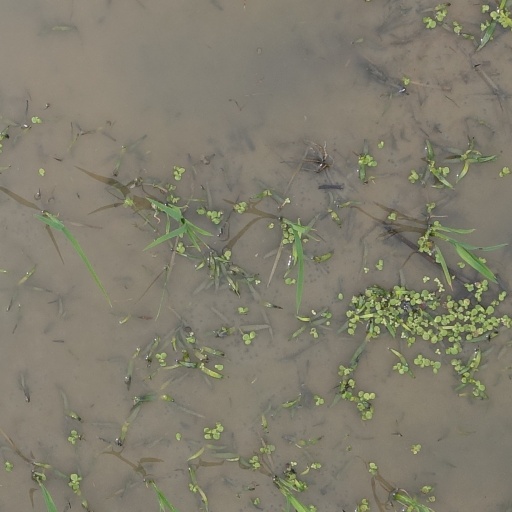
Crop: rice